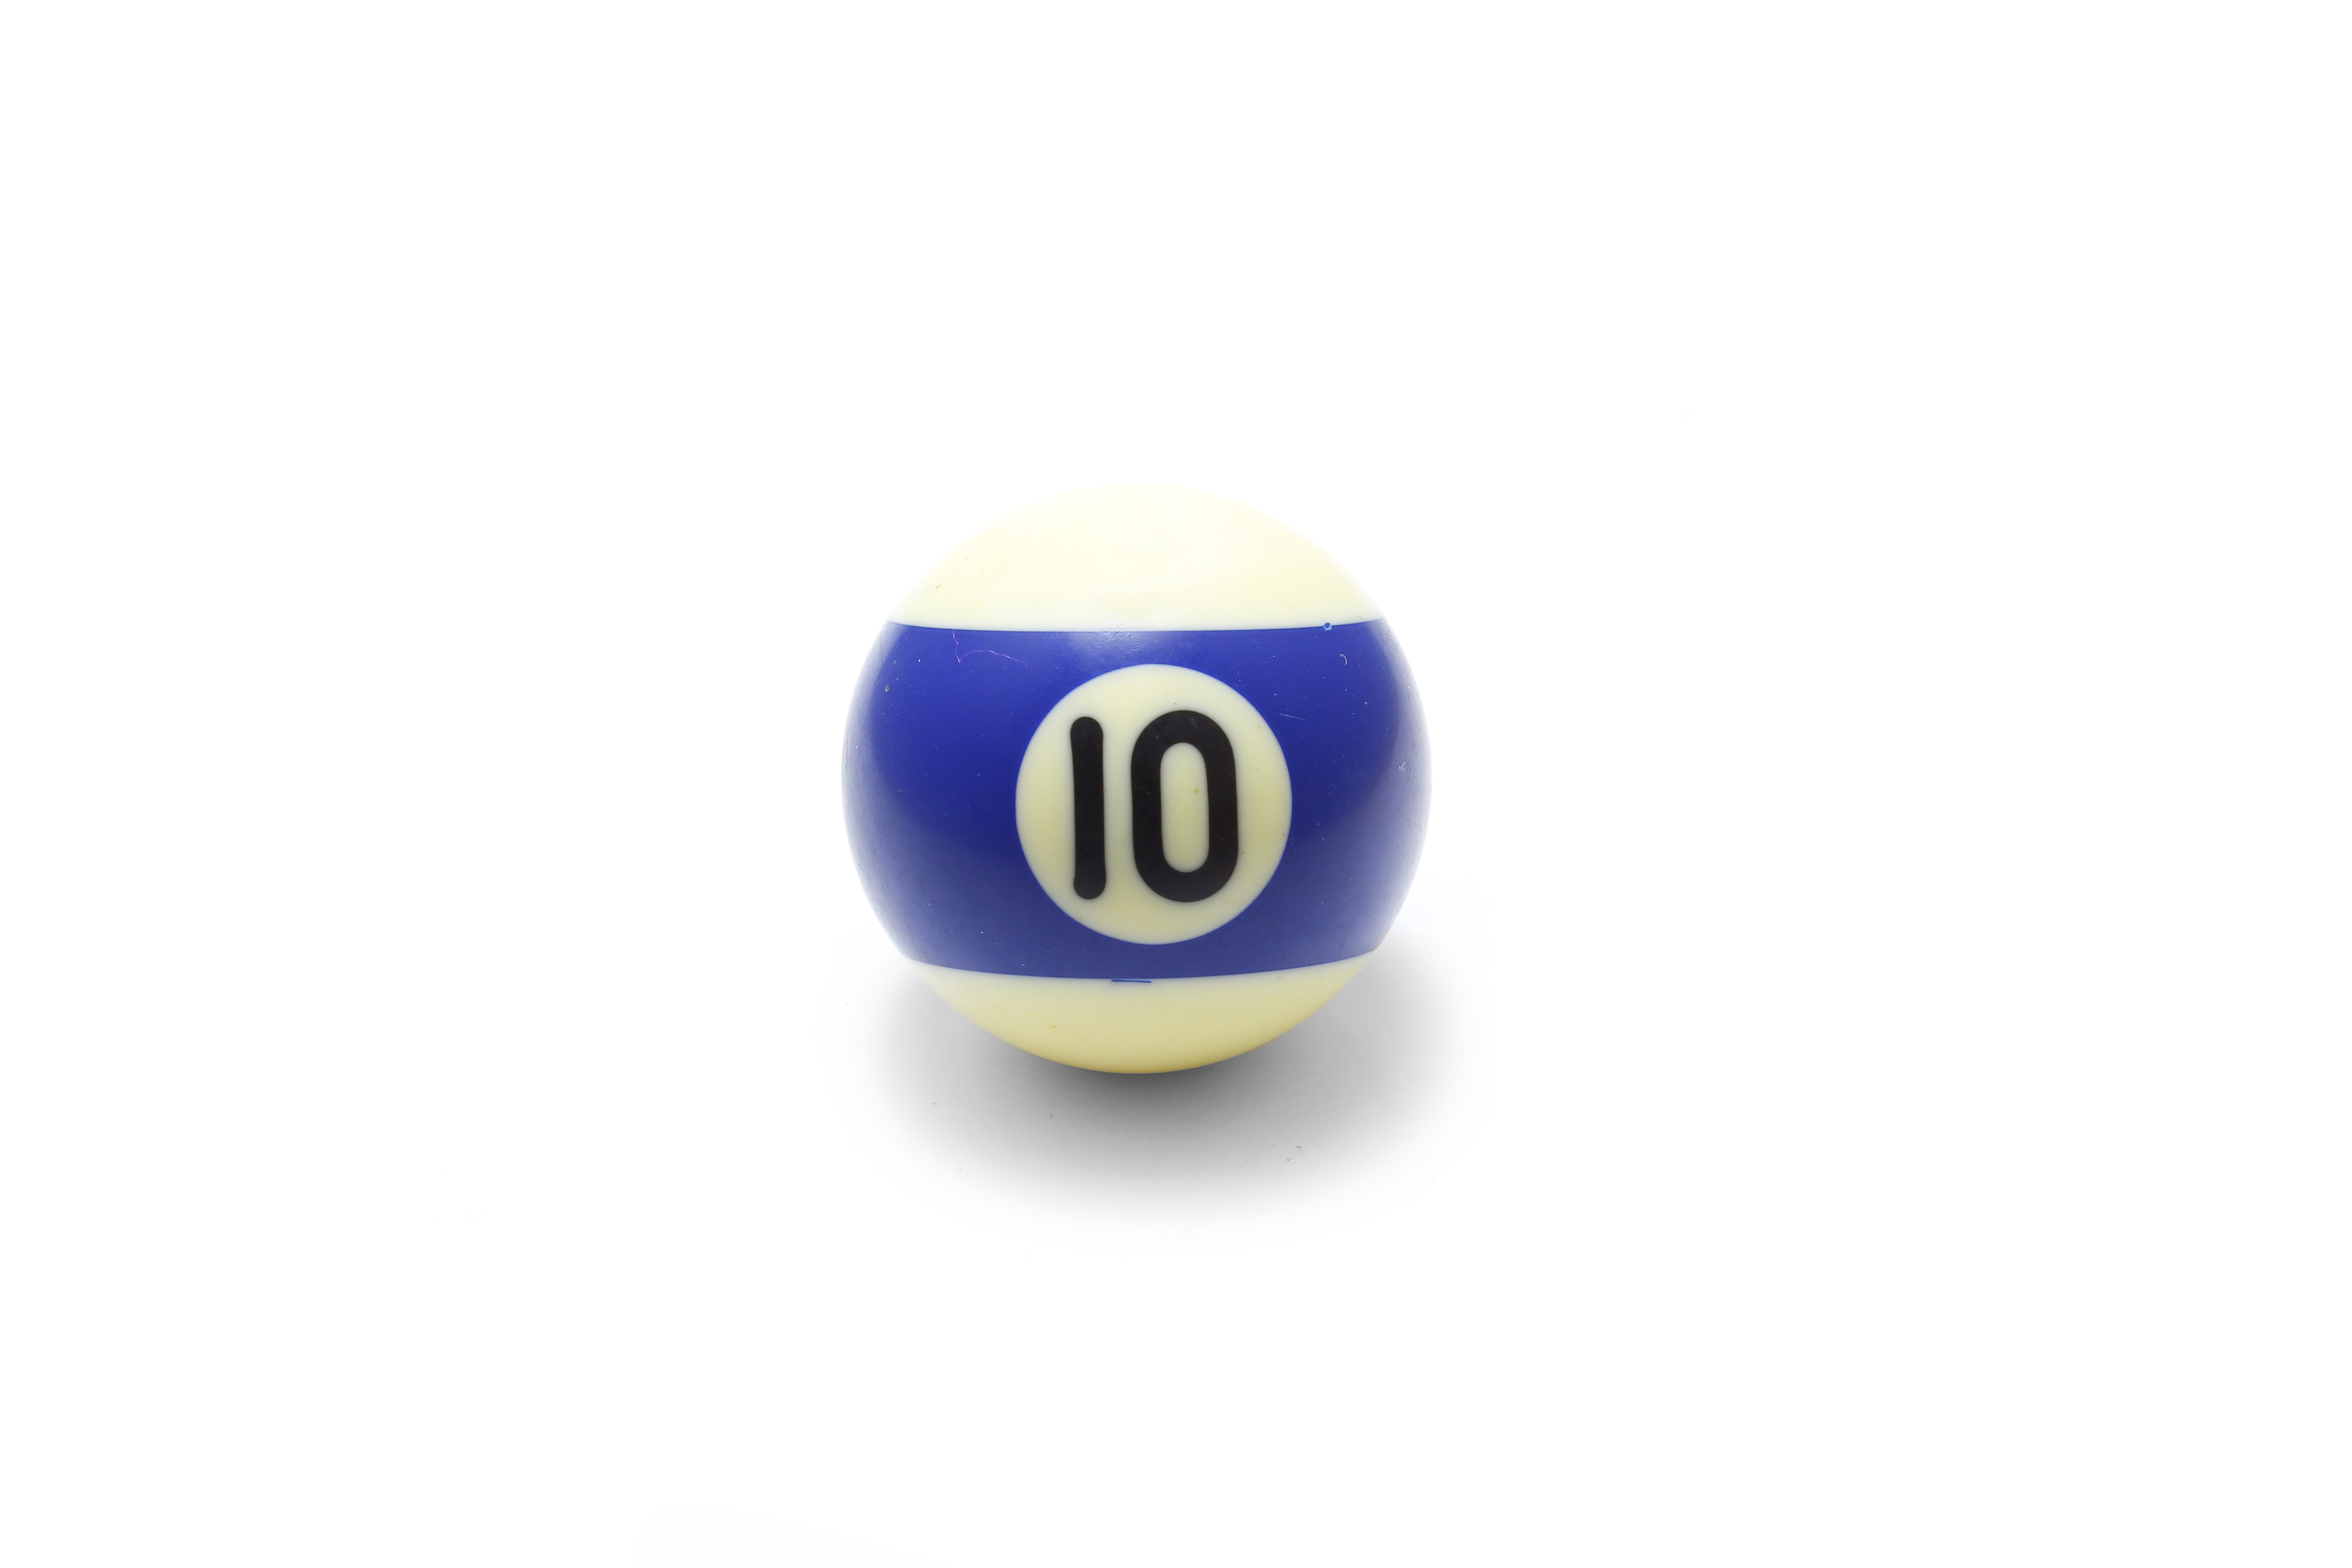
white, game, play, number, isolated, recreation, pool, symbol, macro, studio, object, yellow, closeup, leisure, close, circle, life, sports equipment, cutout, indoors, sports, ball, still, 10, over, games, ten, hobby, snooker, billiard, billiard ball, pocket billiards, eight ball, indoor games and sports, bowling pin